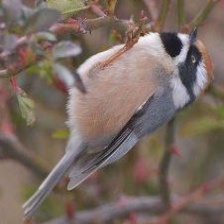
Species: BLACK THROATED BUSHTIT
Scientific name: AEGITHALOS CONCINNUS